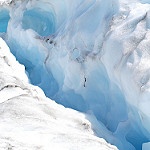
Scene: Outdoor